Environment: real
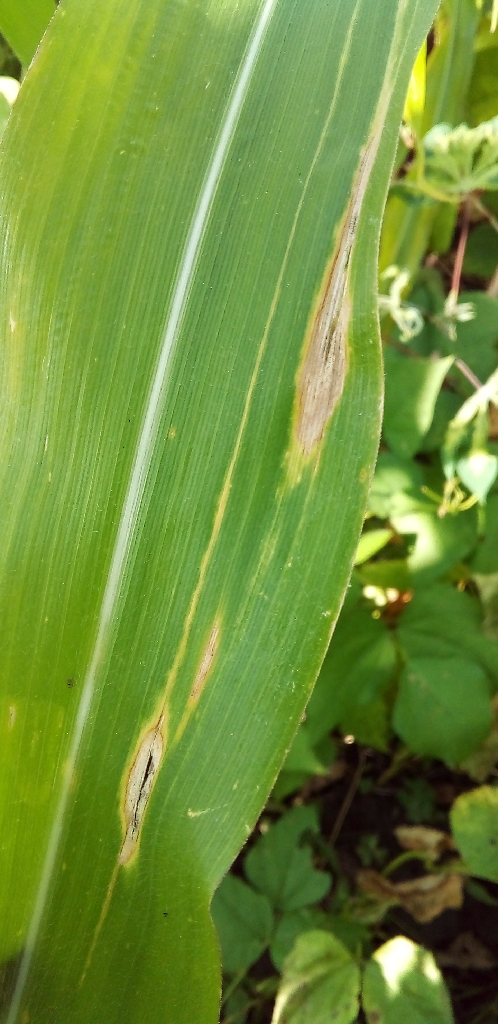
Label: northern_corn_leaf_blight